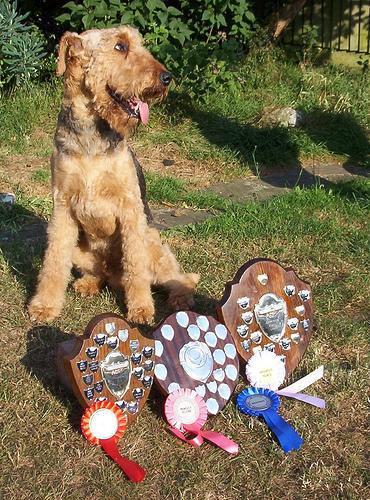
Airedale